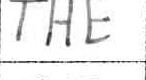
Label: the